John H. Frey

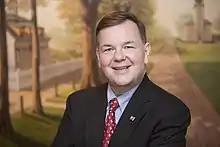
John H Frey, taken at Ridgefield Playhouse

In June 2020, The White House announced that State Representative John H. Frey of Ridgefield was appointed by President Donald Trump to serve on the Advisory Council on Historic Preservation (ACHP).